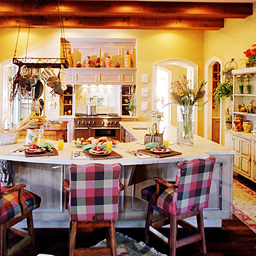
Room type: kitchen